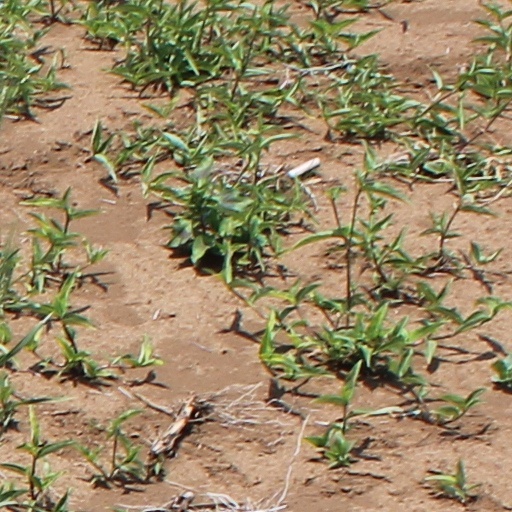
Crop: wheat